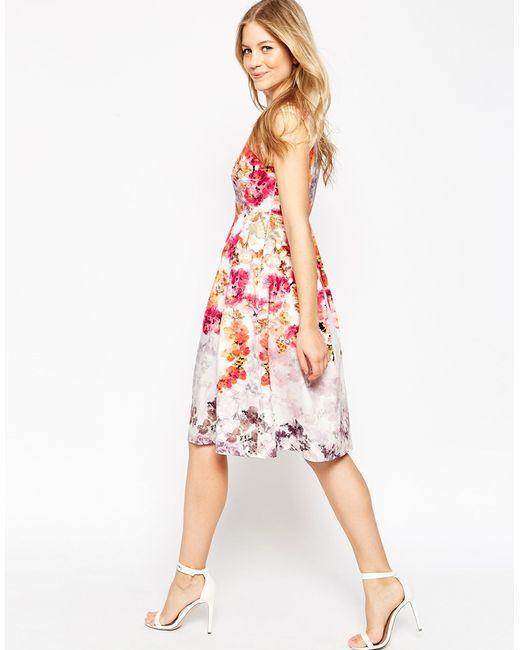
Bedrucktes Bardot-schulterfreies Hitchcock-Midi-Bleistiftkleid